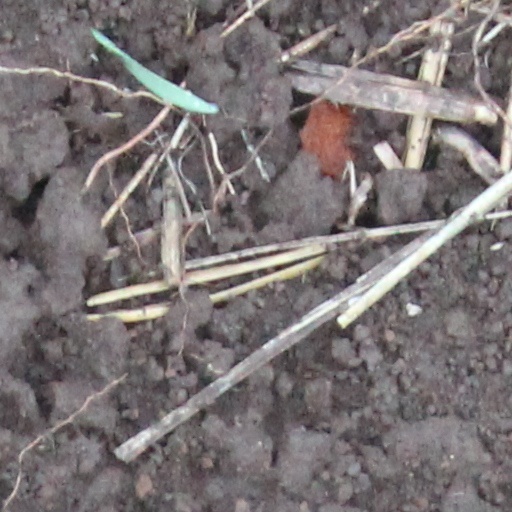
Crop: wheat